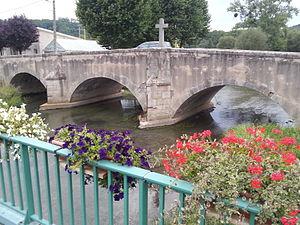
Pont sur le Sanon This photo was uploaded with Wiki Loves Monuments mobile 1.2 (Android).
Le pont sur le Sânon de Crévic est un pont voûté routier construit de la fin du XVIIᵉ siècle au début du XVIIIᵉ siècle, classé monument historique par arrêté du 28 février 1984.
Crévic est une commune française située dans le département de Meurthe-et-Moselle en région Grand Est.